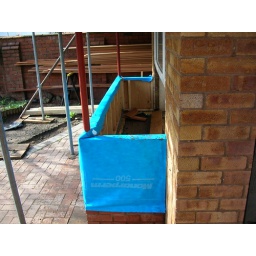
Ground floor bay with insulation - cedar clading stacked up by wall